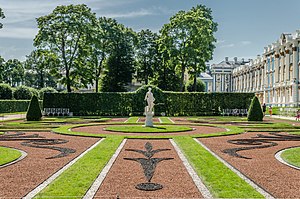
Katharinaparken
Katharinaparken i Pusjkin
Katharinaparken er en park i byen Tsarskoje Selo, 25 km sydøst for Sankt Petersburg i Rusland ved Katharinapaladset. Den er en intergreret del af den kongelige residens i Tsarskoje Selo. Parken, der tager navn efter Katharinapaladset, består af to dele, henholdsvis den gamle have og den engelske have.